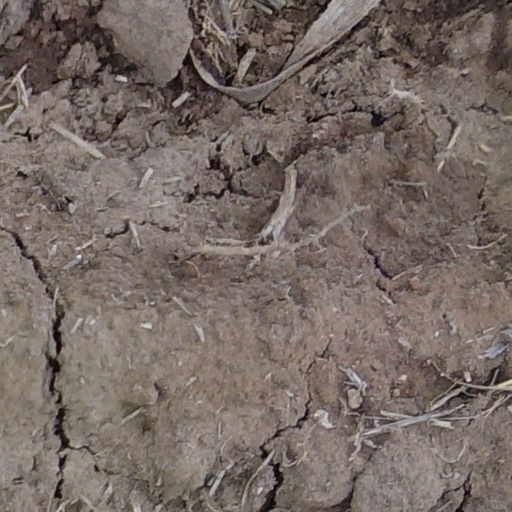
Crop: wheat